First Army (United States)

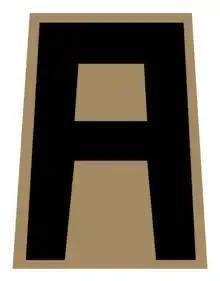
US Army 1st Army Shoulder Sleeve Insignia Prior to 1950 red and white background

On order, First Army expands to nine Mobilization force generation installations (MFGI) to mobilize the Reserve component of the US Army. The Army Reserve mobilizes Focused readiness units (FRU) to meet Operational plan (OPLAN) requirements of the combatant commander (CCDR).